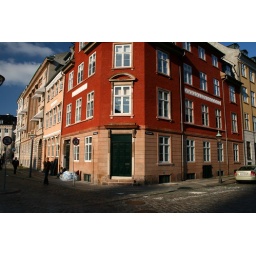
Corner in Coppenhagen, I liked how the clouds and blue sky work with the red.